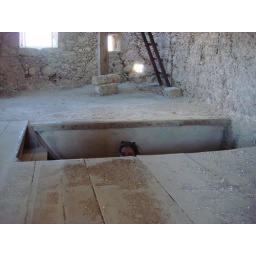
The stairs that go to the last floor of the little tower in the odigitria monastry. The wooden stair in the back go to the roof